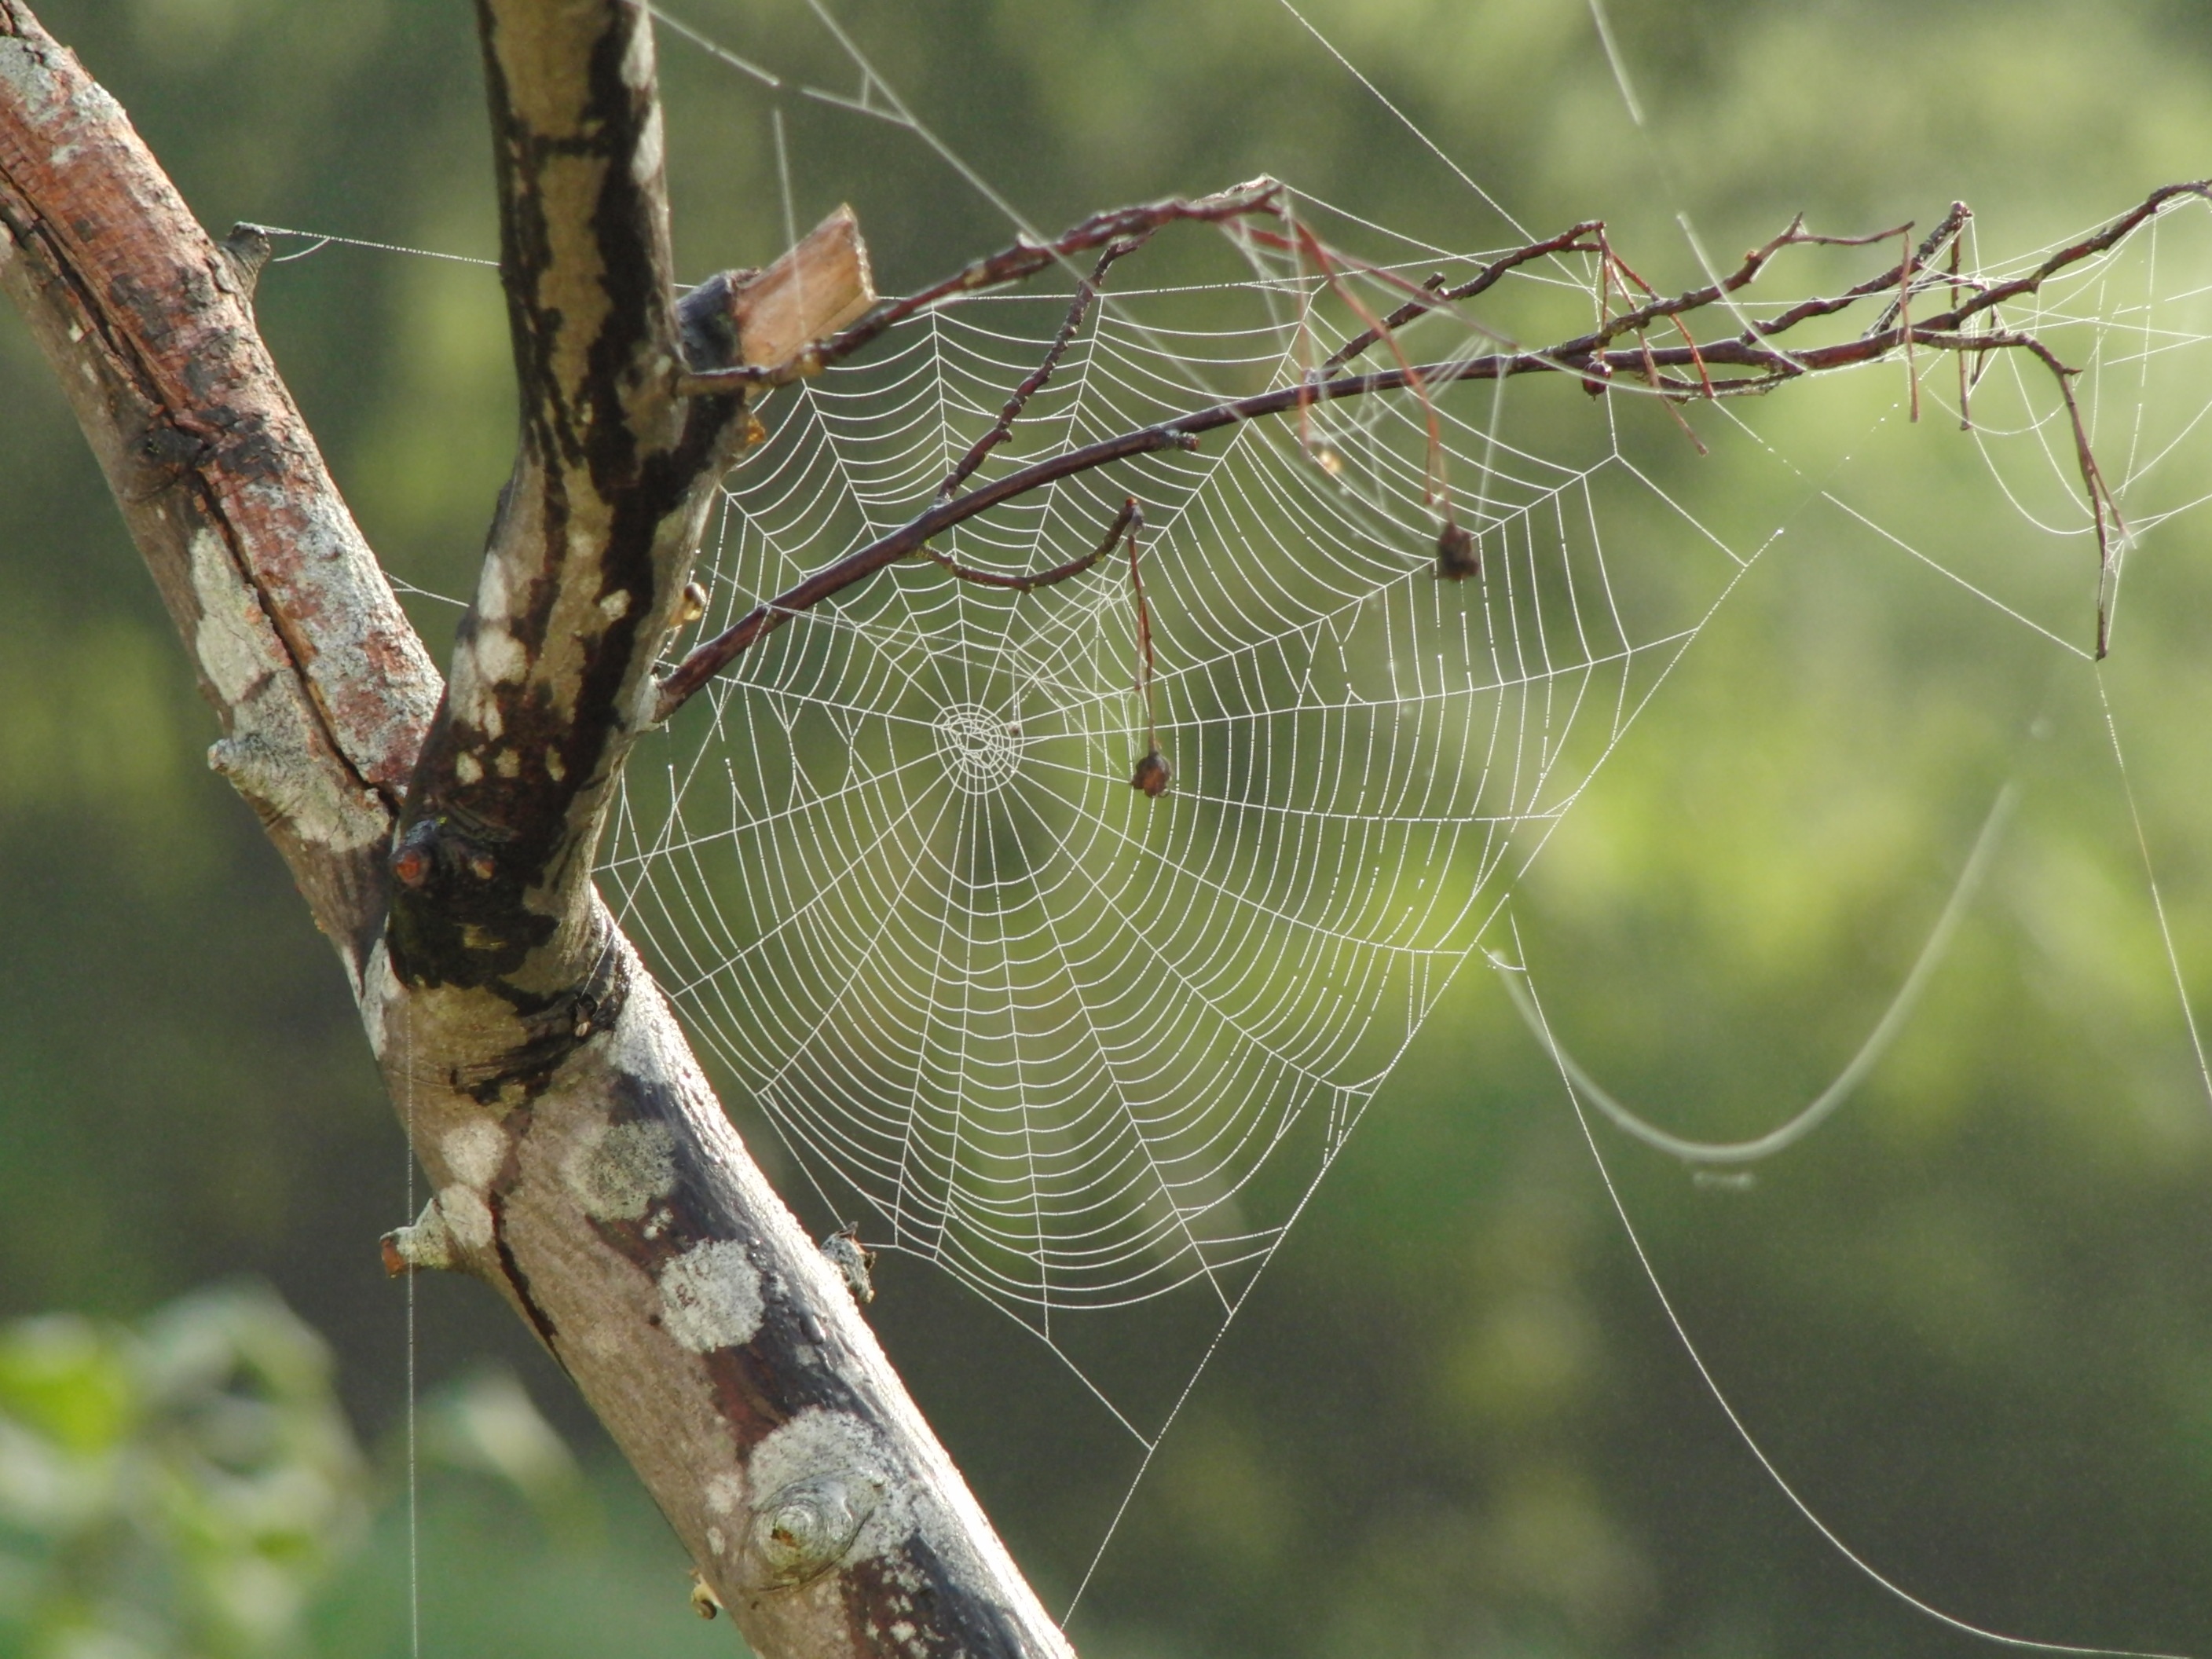
tree, branch, spiderweb, pattern, geometry, insect, natural, fauna, material, invertebrate, spider web, design, net, branches, silk, trap, arthropod, orb weaver spider